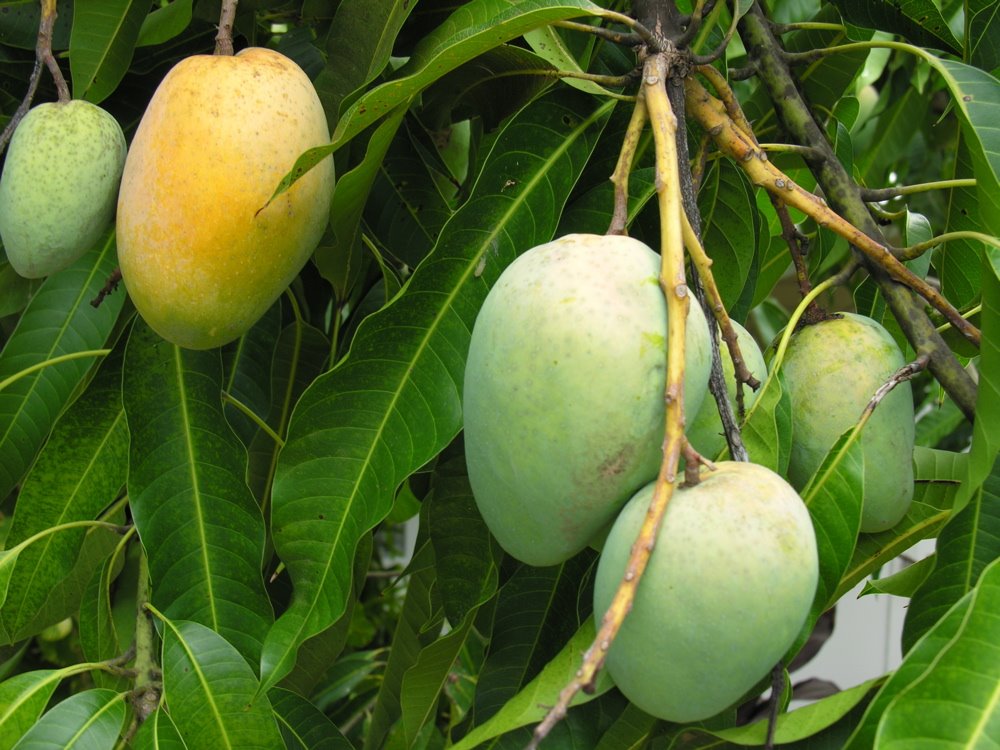
Label: Mango